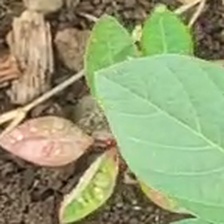
Weed species: Moti_dudhi(Euphorbia_geneculata_L)